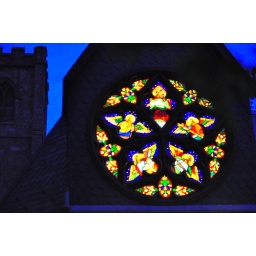
The rose window in Hass Hall at night